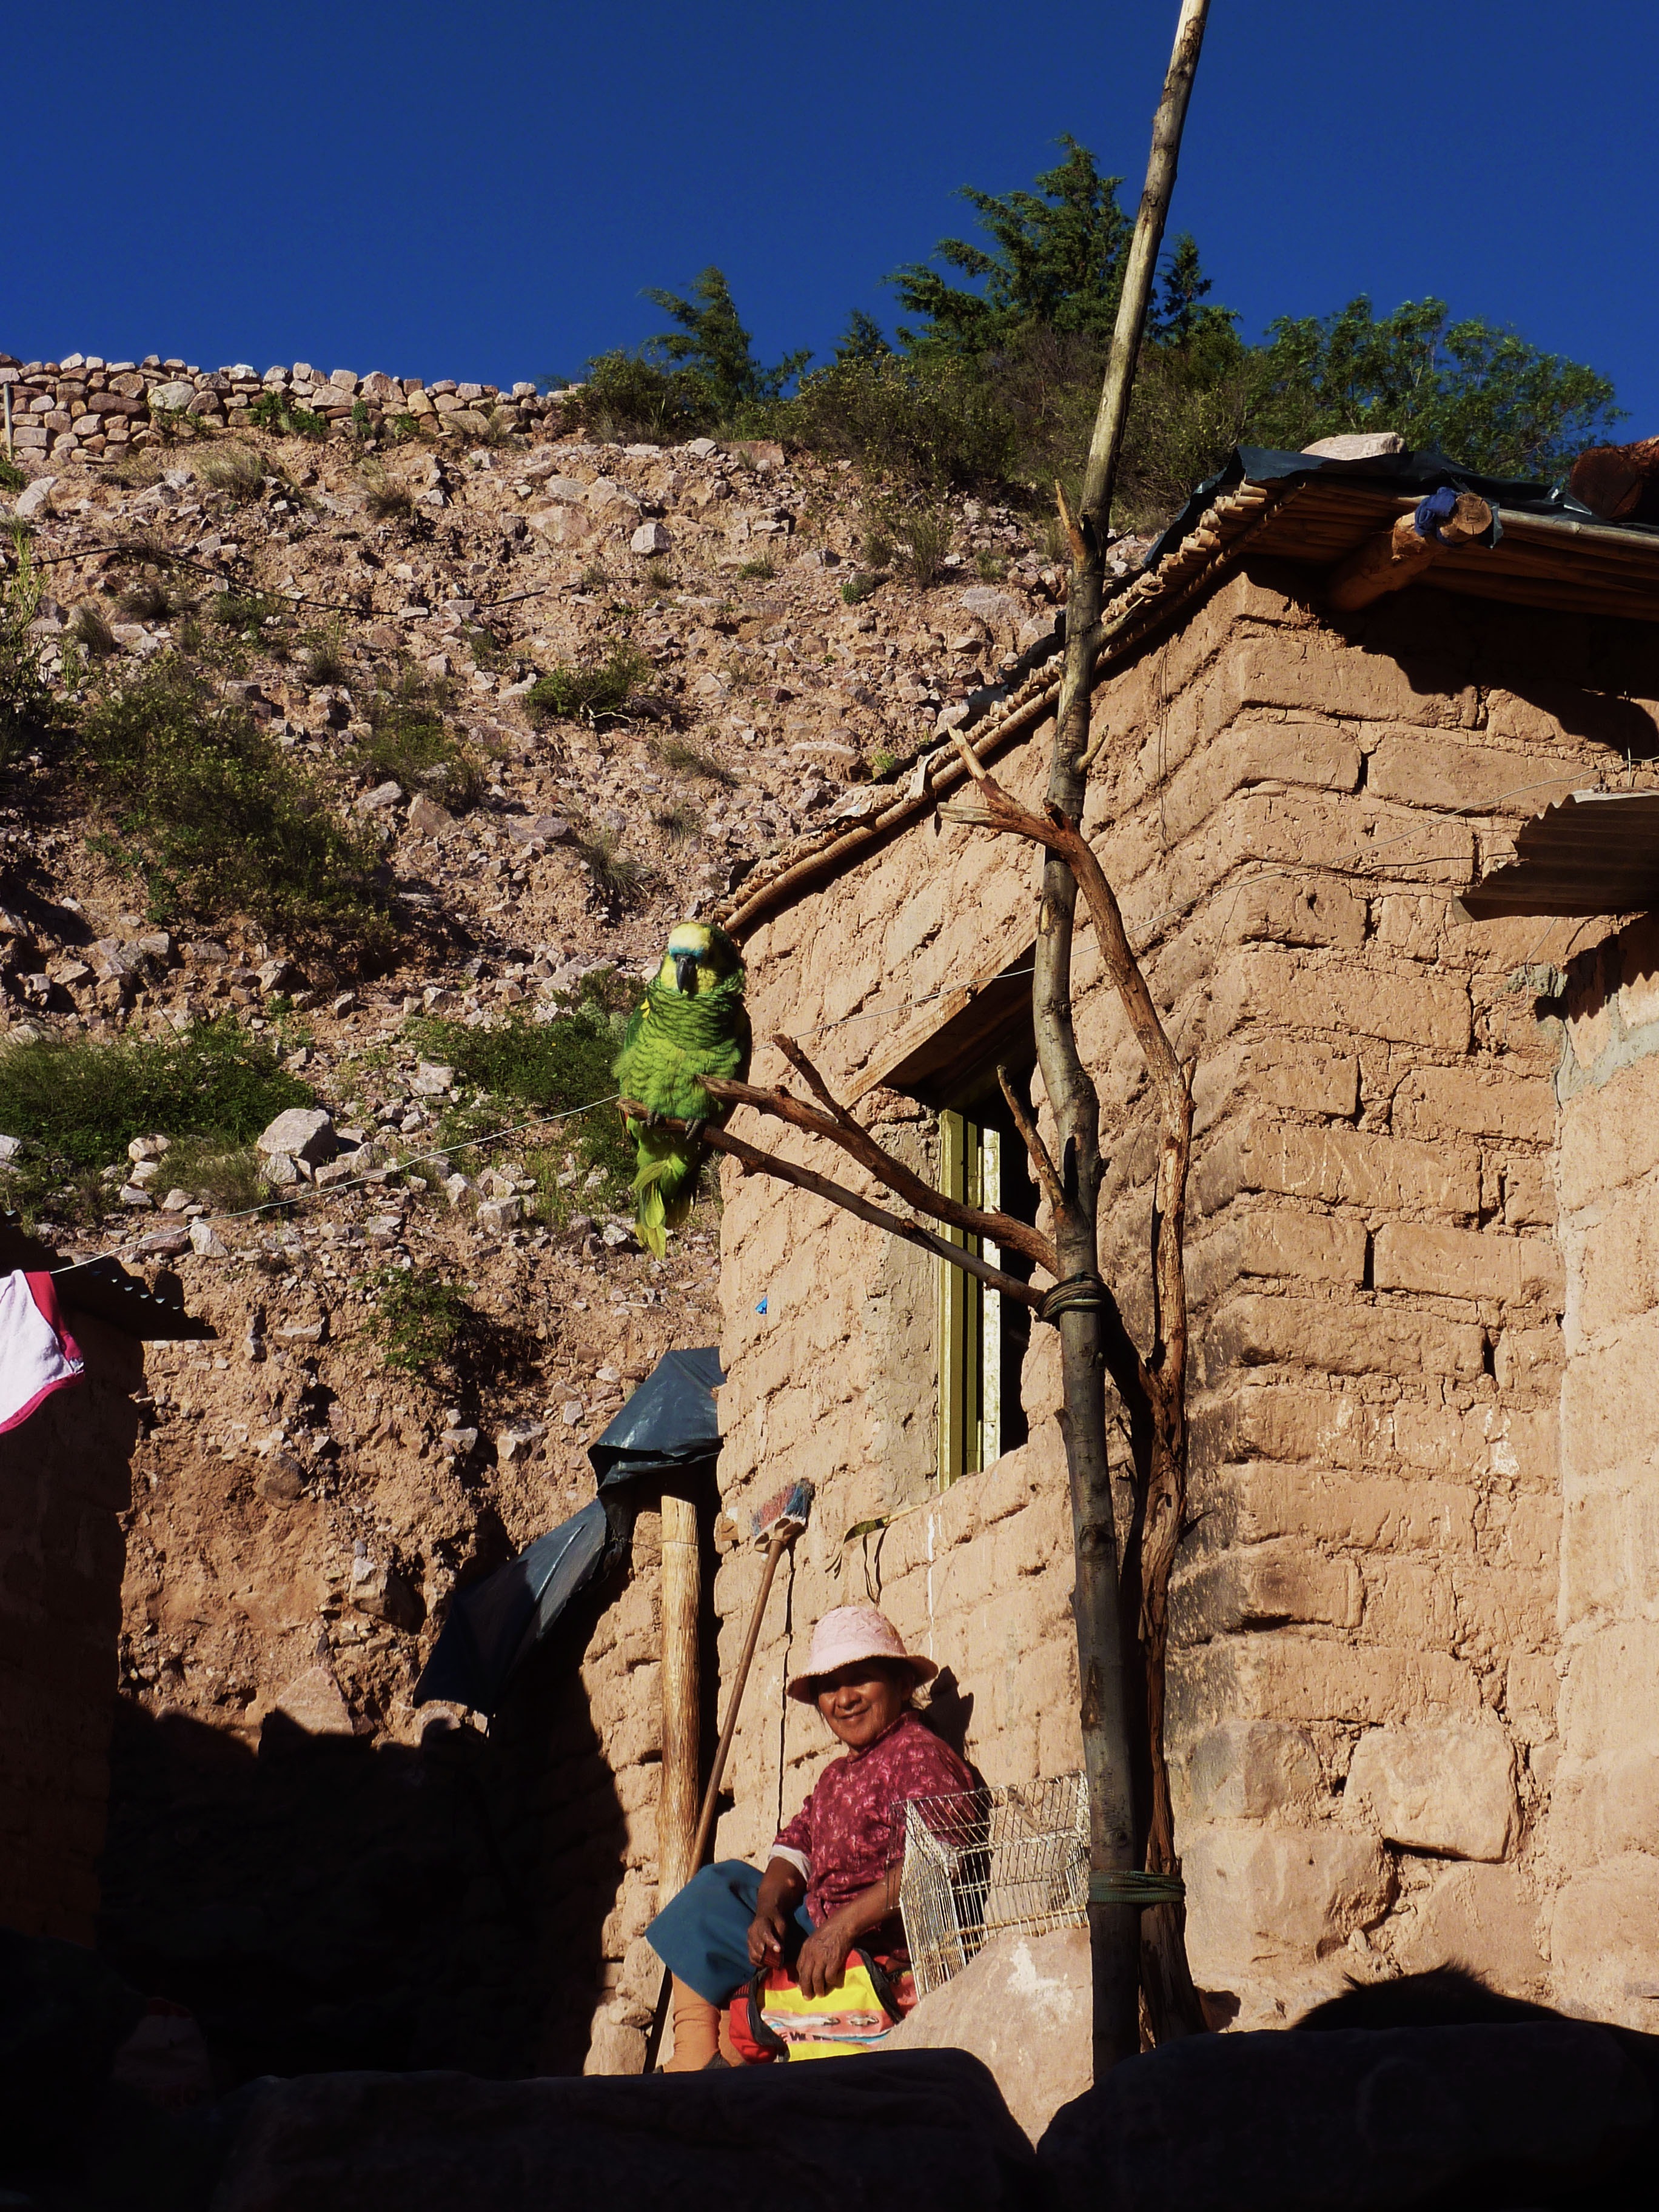
rock, adventure, wall, travel, line, rest, rock climbing, tourism, temple, parrot, argentina, silent, ancient history